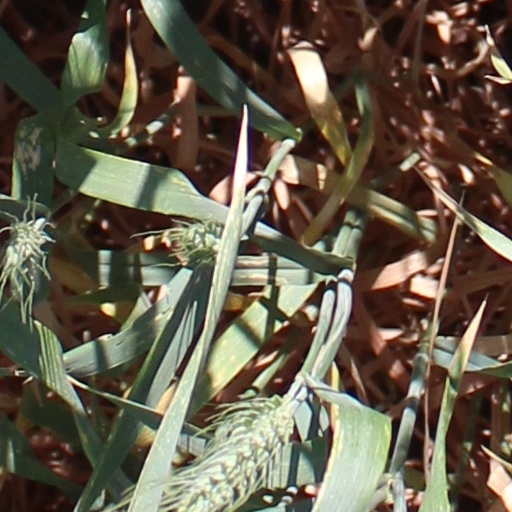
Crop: wheat